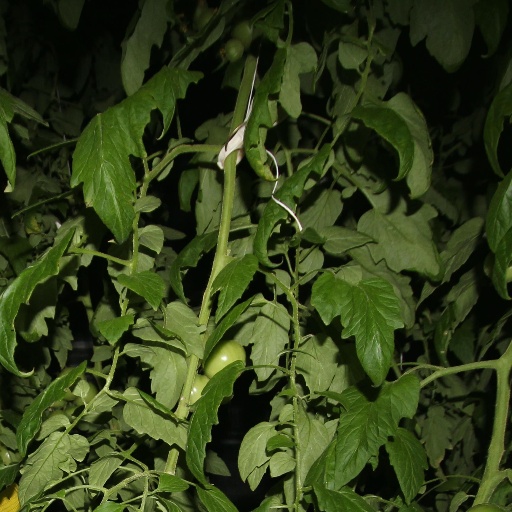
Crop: tomato